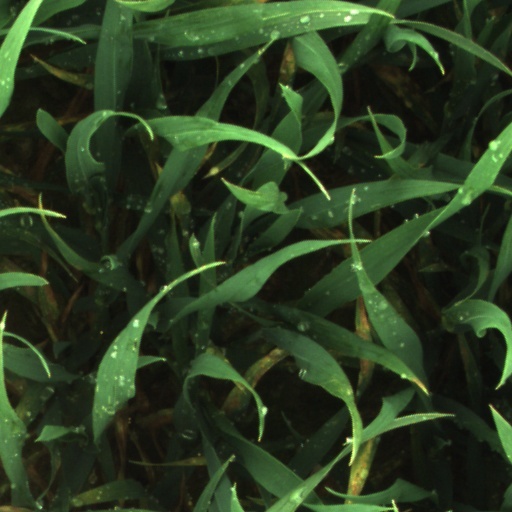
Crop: wheat